Hans Kaufmann (alpine guide)

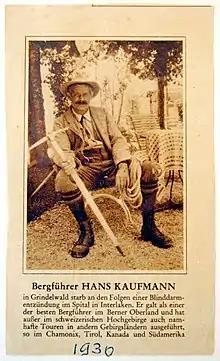
Obituary for Hans Kaufmann, Swiss mountain guide (1930).

At one point, it was necessary to cross Bear Creek, and Collie reported: "It was Hans' first experience of fording streams on horseback, and, though brave as a lion on mountains, this sort of thing was not at all to his taste: which was not surprising, as Bear Creek even when low is always more or less of a trial to the inexperienced. However, he faced the ordeal with exemplary fortitude: only, when safe on the further side, he shook his head gravely and in his broken English enigmatically observed, 'Several times you cross it; but once is the last time'."